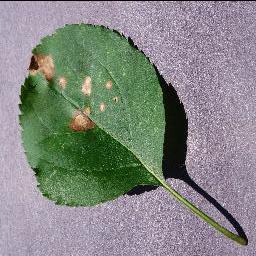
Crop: apple
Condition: black_rot